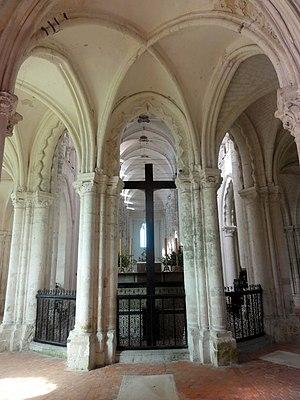
Déambulatoire de l'abbatiale et chapelles rayonnantes - voir le titre du fichier.
L’abbaye Saint-Germer-de-Fly est une ancienne abbaye de bénédictins située dans les Hauts-de-France, dans le département de l'Oise, sur la commune de Saint-Germer-de-Fly. Fondée dans les années 630 par saint Germer, son premier abbé, elle est ravagée par les Vikings au siècle suivant et délaissée par les moines. Relevée par Anségise de Fontenelle au début du IXᵉ siècle, elle est cependant de nouveau détruite par les Normands en 851, et reste cette fois-ci abandonnée pendant près de deux siècles. En 1036 seulement, Drogon, évêque de Beauvais, prend enfin l'initiative de réédifier l'abbaye. Elle développe une grande prospérité, qui s'accroît encore après le retour d'une partie des reliques du saint fondateur en 1132. Grâce à l'afflux des dons, la construction d'une nouvelle église abbatiale peut alors commencer. Cette vaste et fière abbatiale édifiée entre 1135 et 1206 environ, et sa chapelle de la Vierge, sont aujourd'hui les principaux témoignages de la puissante abbaye du Moyen Âge, dont la vie monastique s'éteint avec la Révolution française en 1790. L'abbatiale est devenue l'église paroissiale de l'actuel village de Saint-Germer-de-Fly.